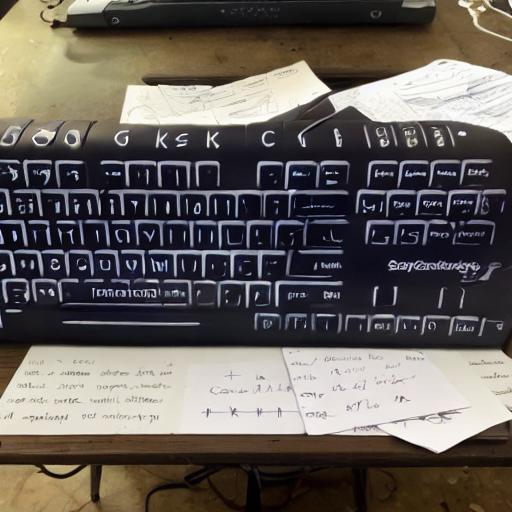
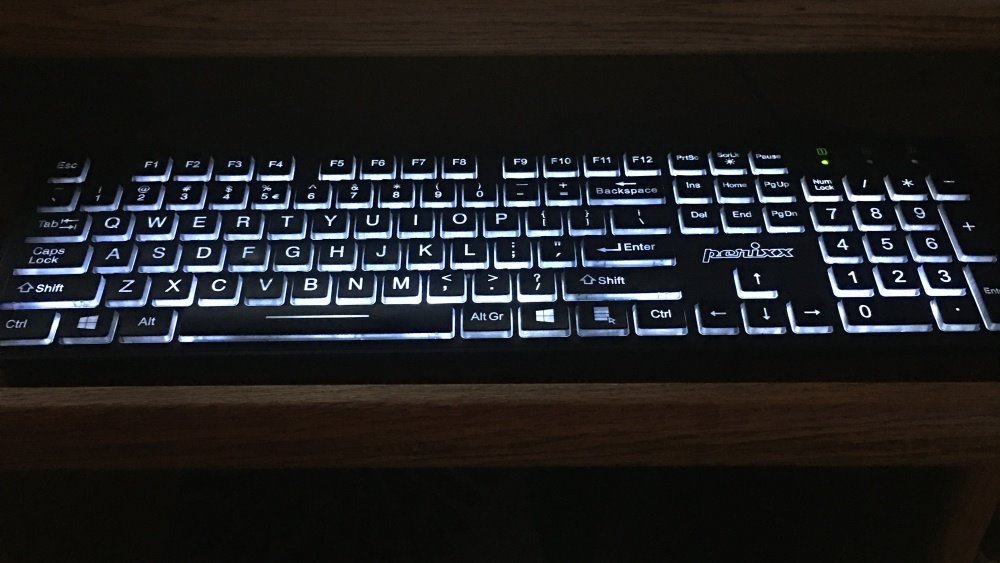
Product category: keyboard
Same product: no